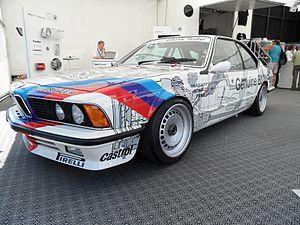
Roberto Ravaglia est un pilote automobile italien.
La BMW Série 6 est une gamme de voitures coupés et cabriolets conçus par le constructeur allemand BMW. Cette série succède à la 3.0 CSi. Après la première génération cette série ne fut pas renouvelée immédiatement, la deuxième génération arrivant en 2004.
Les 24 Heures de Spa est une course automobile d'endurance née en 1924 se disputant sur le circuit de Spa-Francorchamps en Belgique.